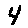
Label: 4